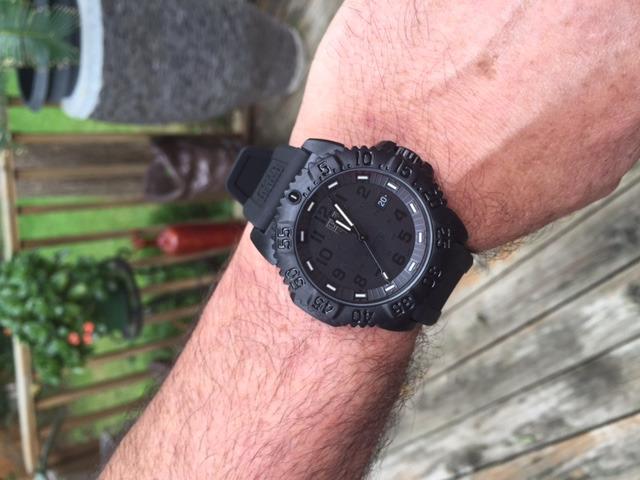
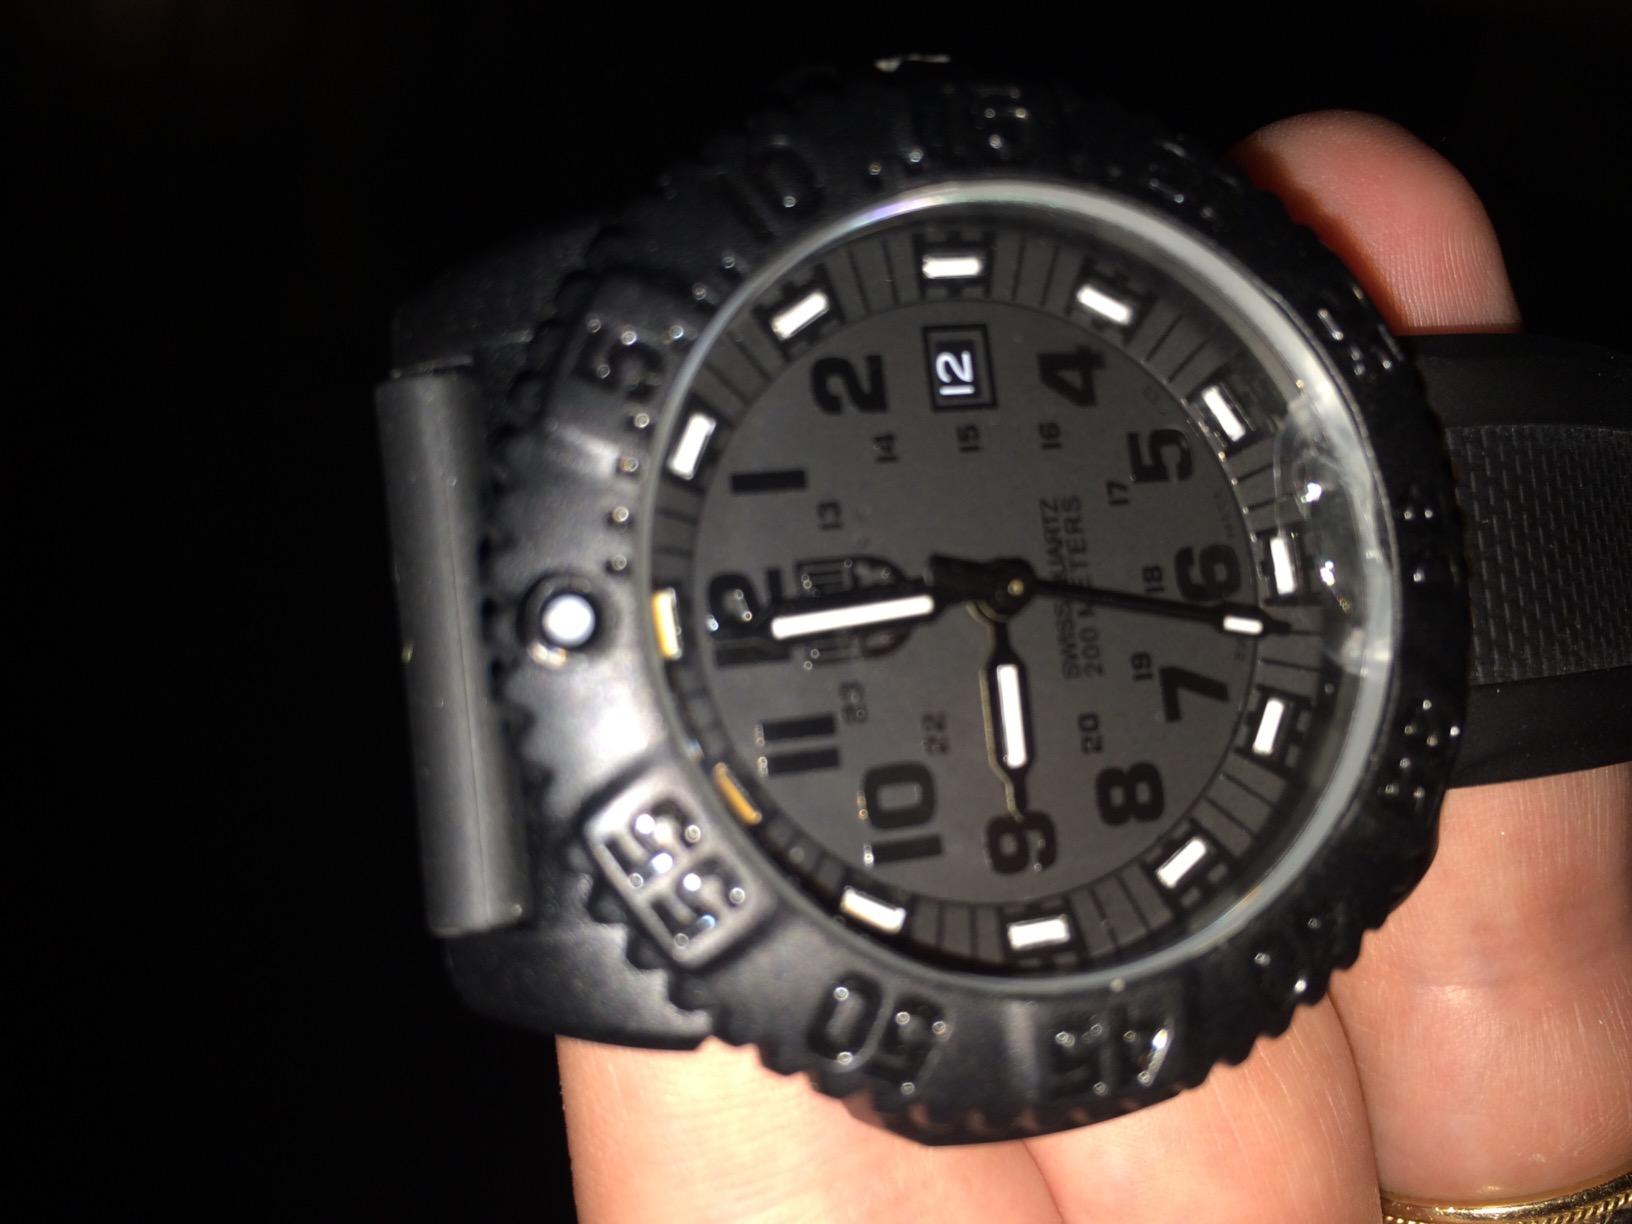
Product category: accessories_watch
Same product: yes